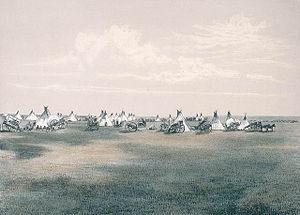
Camp de chasse métis près de Three Buttes.